Kingdom of Dalmatia

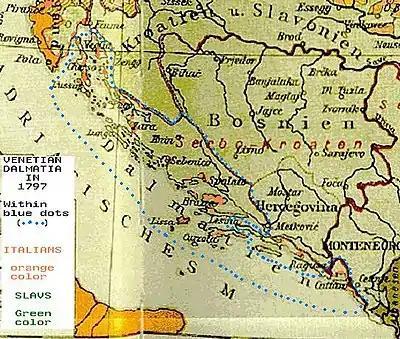
Austrian linguistic map from 1896. In green the areas where Slavs were the majority of the population, in orange the areas where Istrian Italians and Dalmatian Italians were the majority of the population. The boundaries of Venetian Dalmatia in 1797 are delimited with blue dots.

The Republic of Venice, between the 9th century and 1797, extended its dominion to Istria, the islands of Kvarner and Dalmatia, when it was conquered by Napoleon. Dalmatia was then aggregated to the Napoleonic Kingdom of Italy in 1805, and annexed to the Illyrian Provinces in 1809 (for some years also the Republic of Ragusa was included, since 1808).